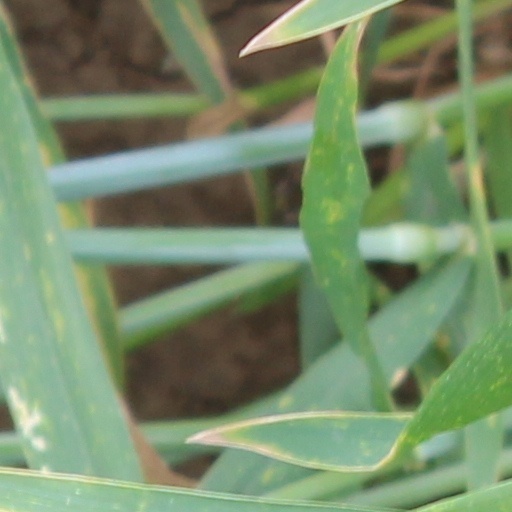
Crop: wheat